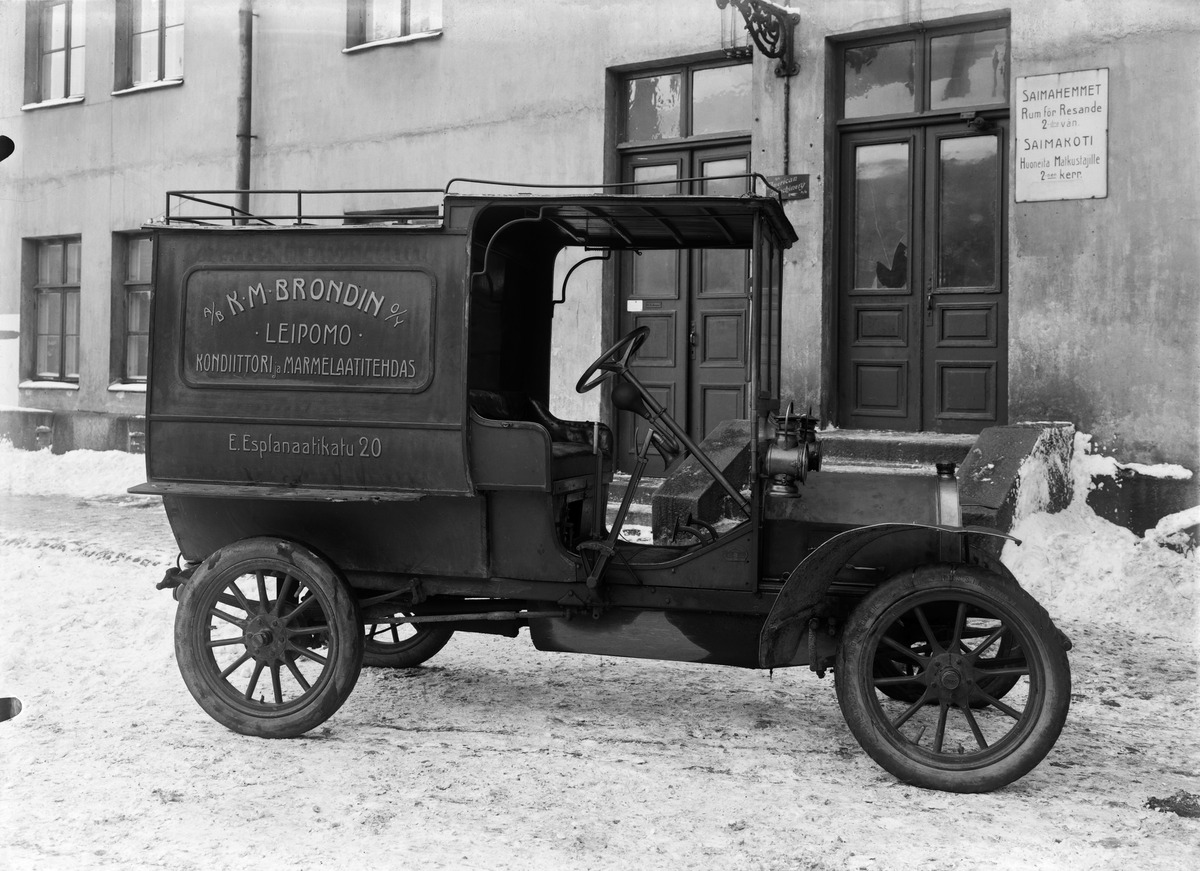
A/B K
sisällön kuvaus: A/B K.M. Brondin Oy leipomon auto Saimakodin edustalla,  Mikonkatu 8. mustavalkoinen
Kuvaaja: Sundström, Eric, valokuvaaja
Ajankohta: kuvausaika 1910 -luku
Paikka: Suomi, Uusimaa, Helsinki, Kluuvi Helsinki, Mikonkatu 8
Aiheet: autot, pakettiautot, kuljetus, leipomot